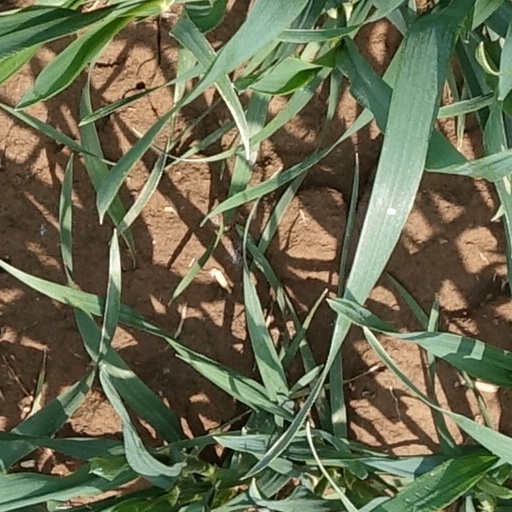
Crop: wheat